Hector Abhayavardhana

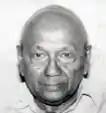

Hector Abhayavardhana (5 January 1919 – 22 September 2012) was a Sri Lankan Trotskyist theoretician, a long-standing member of the Lanka Sama Samaja Party (LSSP) and a founder-member of the Bolshevik-Leninist Party of India, Ceylon and Burma.